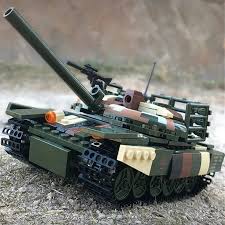
Label: T-72